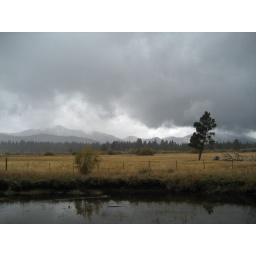
snow clouds low over the mountains